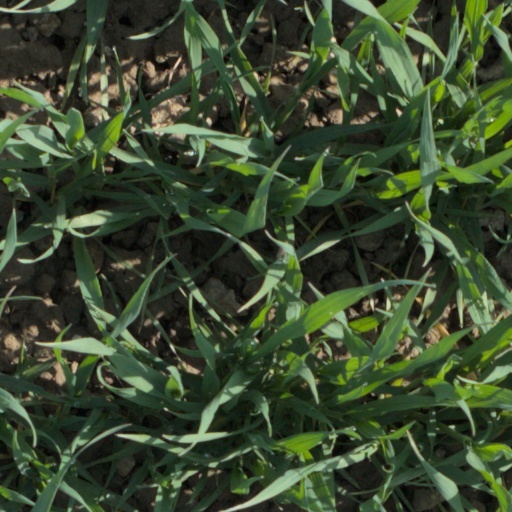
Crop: wheat